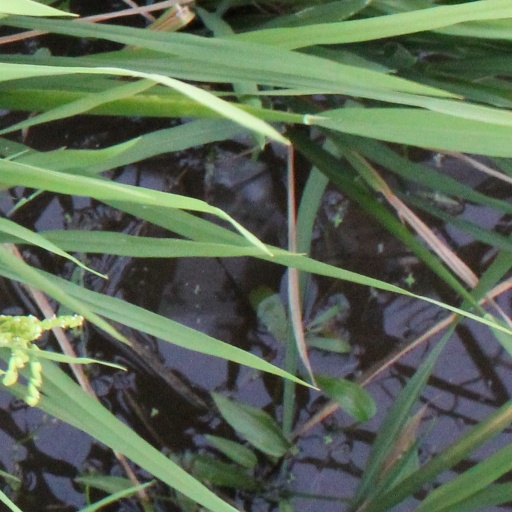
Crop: rice